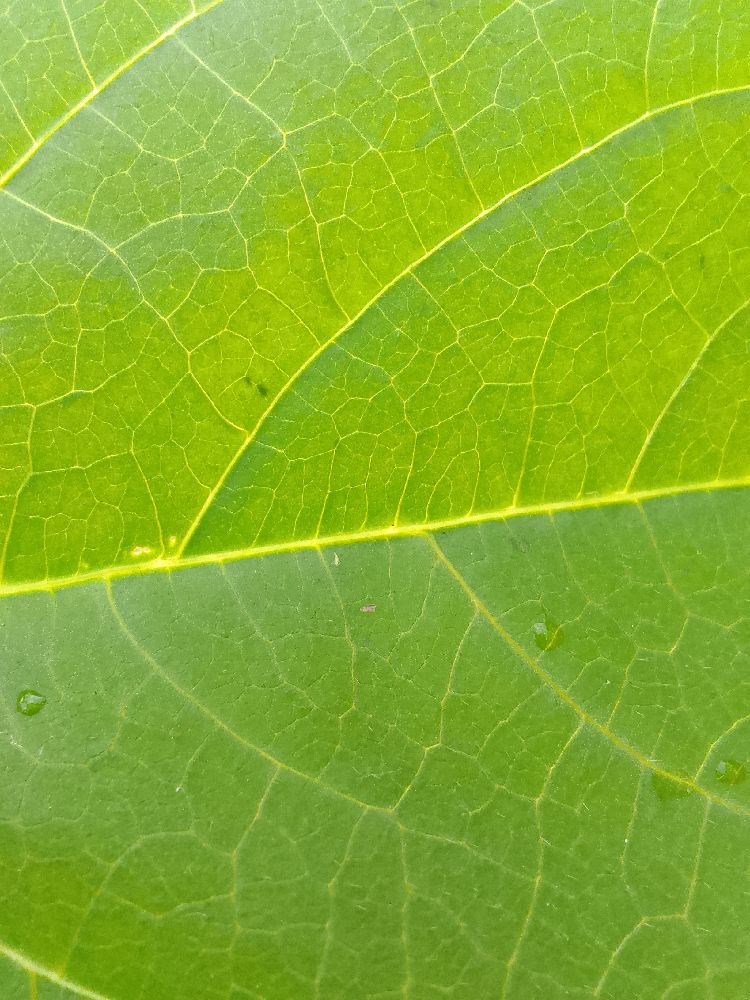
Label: healthy